Roman Bridge of Chaves

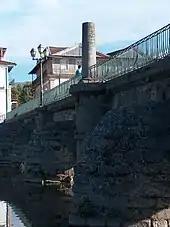
The placement of marker on the middle bridge

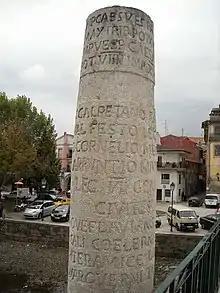
The commemorative marker on the top of the bridge

The bridge is situated over the Tâmega River, integrated into the urban space, addorsed on the left margin along the barrio of Madalena. On the right margin, are 4 arches on the riverbank, constructed in the middle of the 20th century, with western staircase. Over the four arches is a metallic laneway between the buildings constructed in the east.